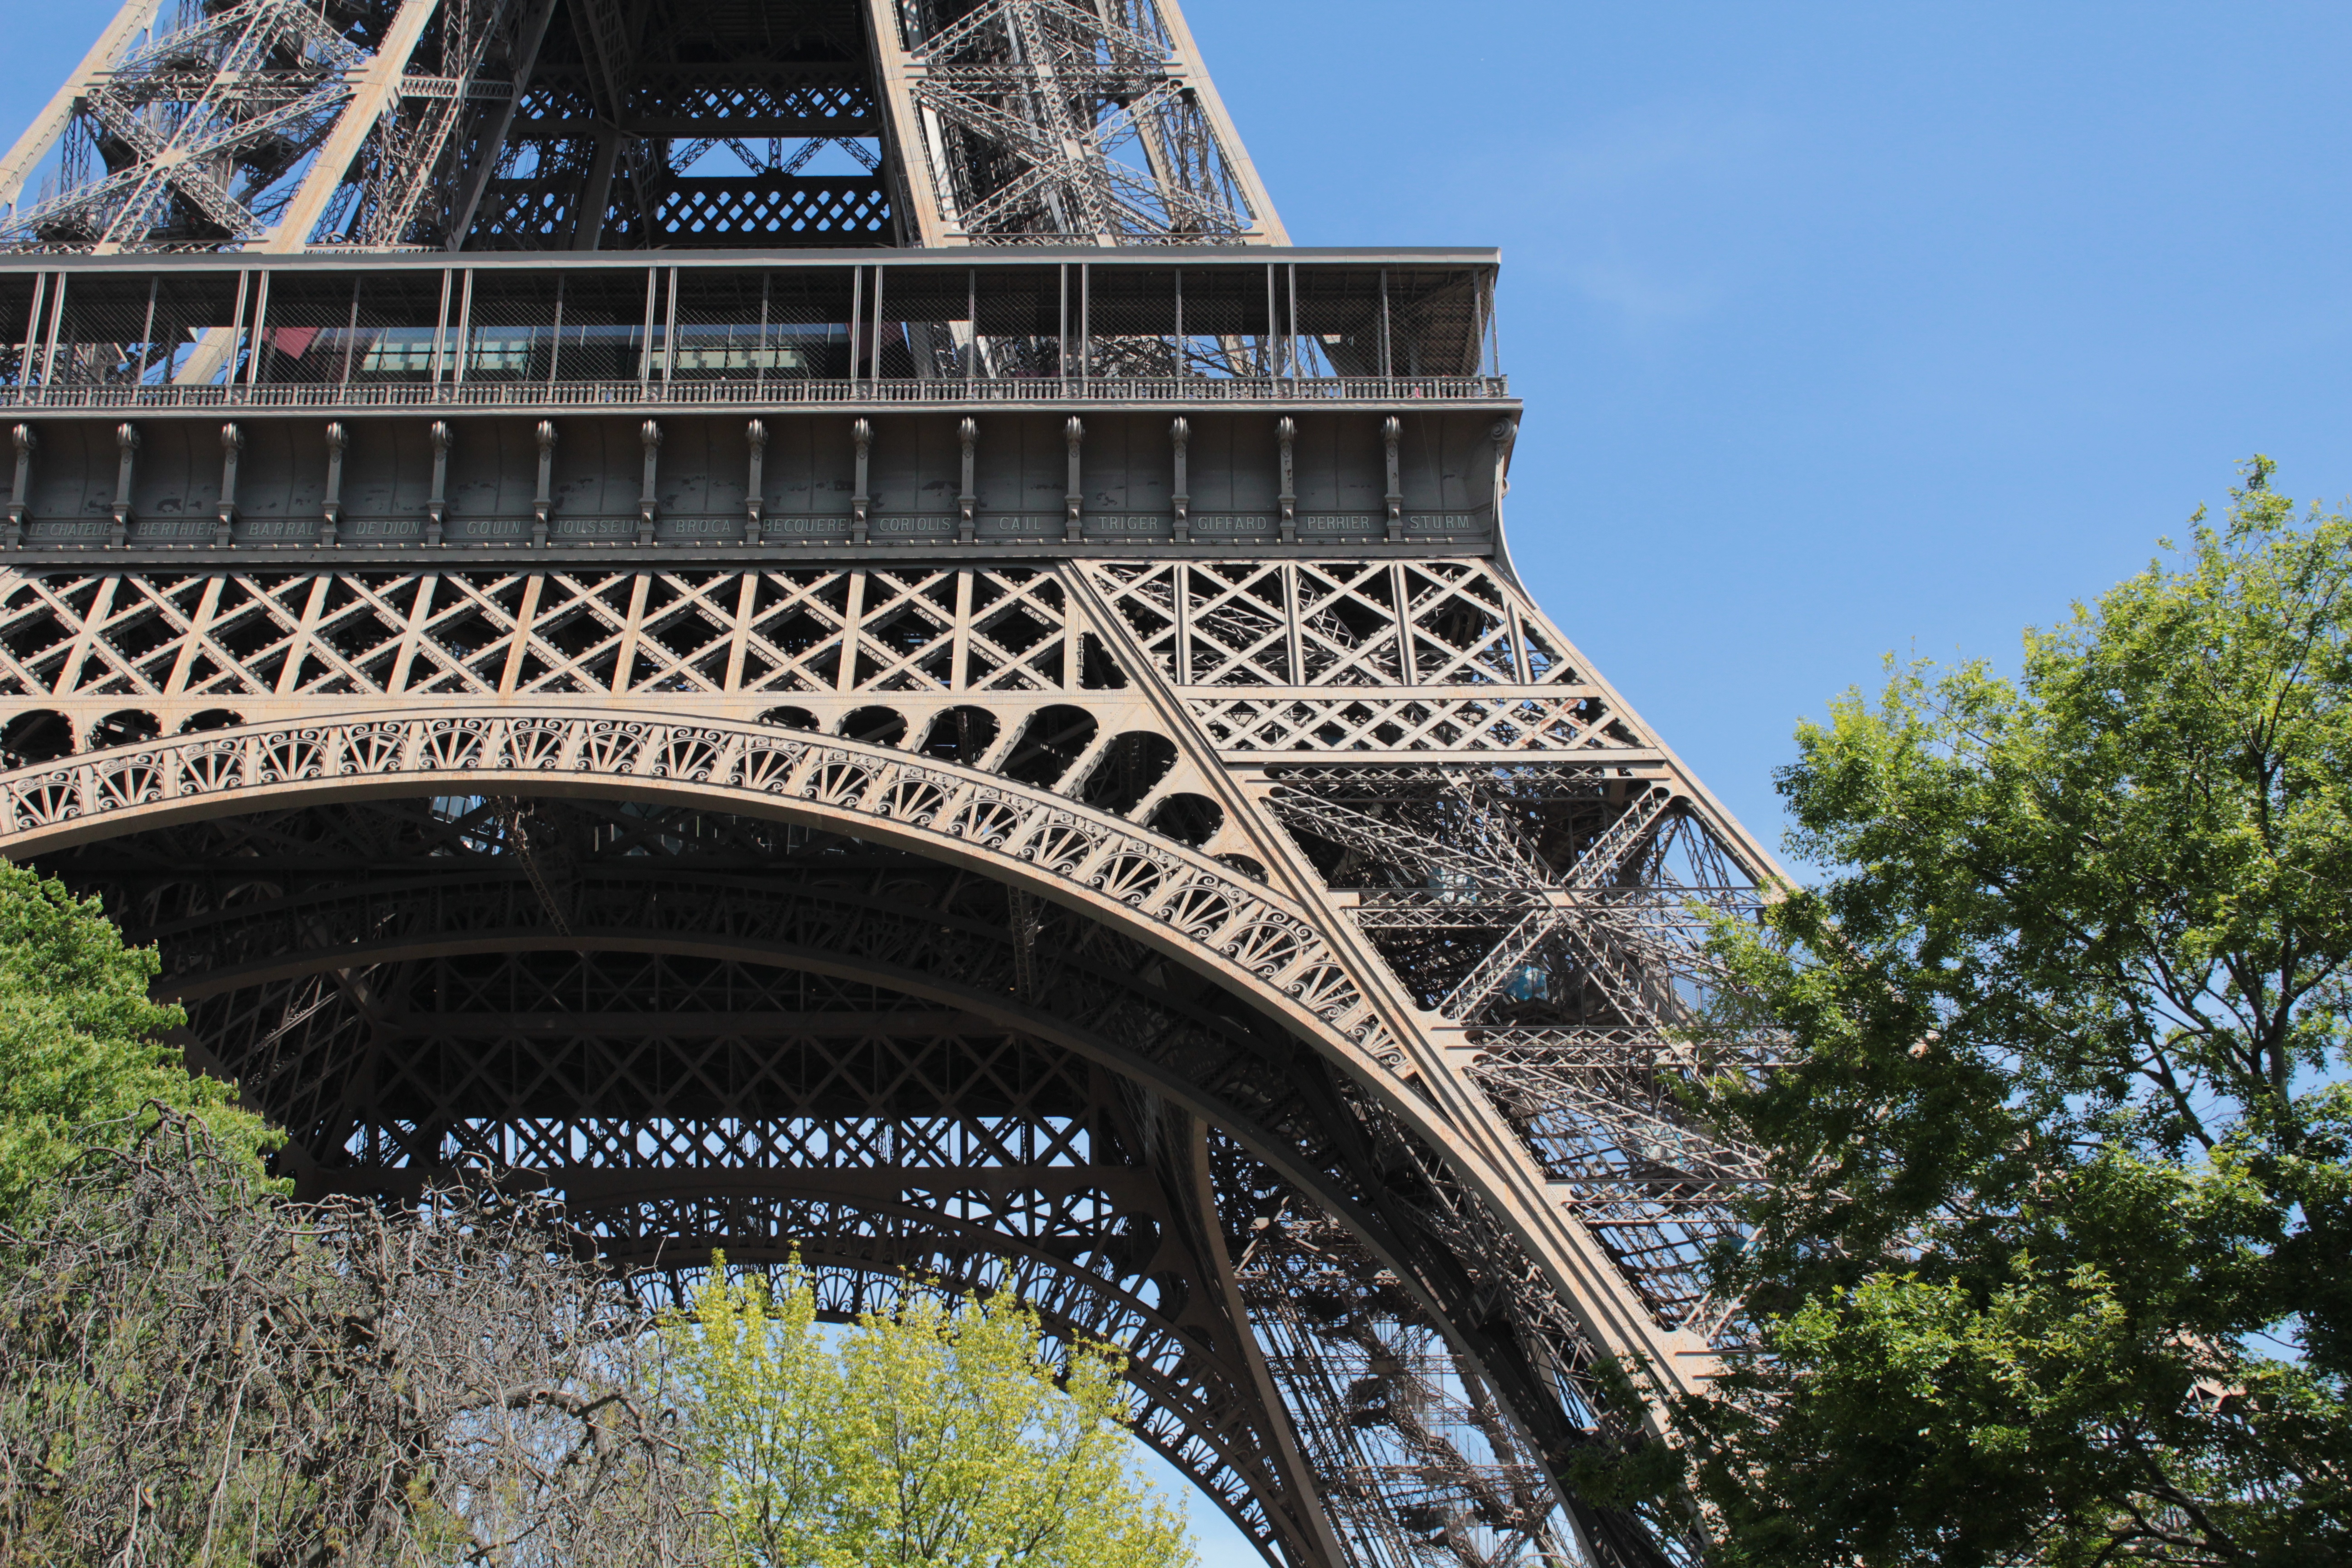
architecture, structure, bridge, palace, monument, arch, tower, landmark, facade, tourism, ancient history